National Resistance Front of Afghanistan

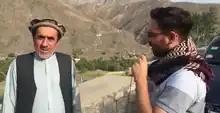
Tasnim reporter interviewing resistance fighter, 11 September 2021

The Panjshir resistance also claimed to have the support of Abdul Rashid Dostum and Atta Muhammad Nur on 18 August 2021, while it was reported that members of Dostum's group, which had retreated into Uzbekistan, said that 10,000 of their soldiers could join forces with the Panjshir resistance, creating a combined force of 15,000 or more. On the same day, Afghan Embassy employees in Tajikistan have replaced photos of Ghani in the embassy building with those of Saleh.